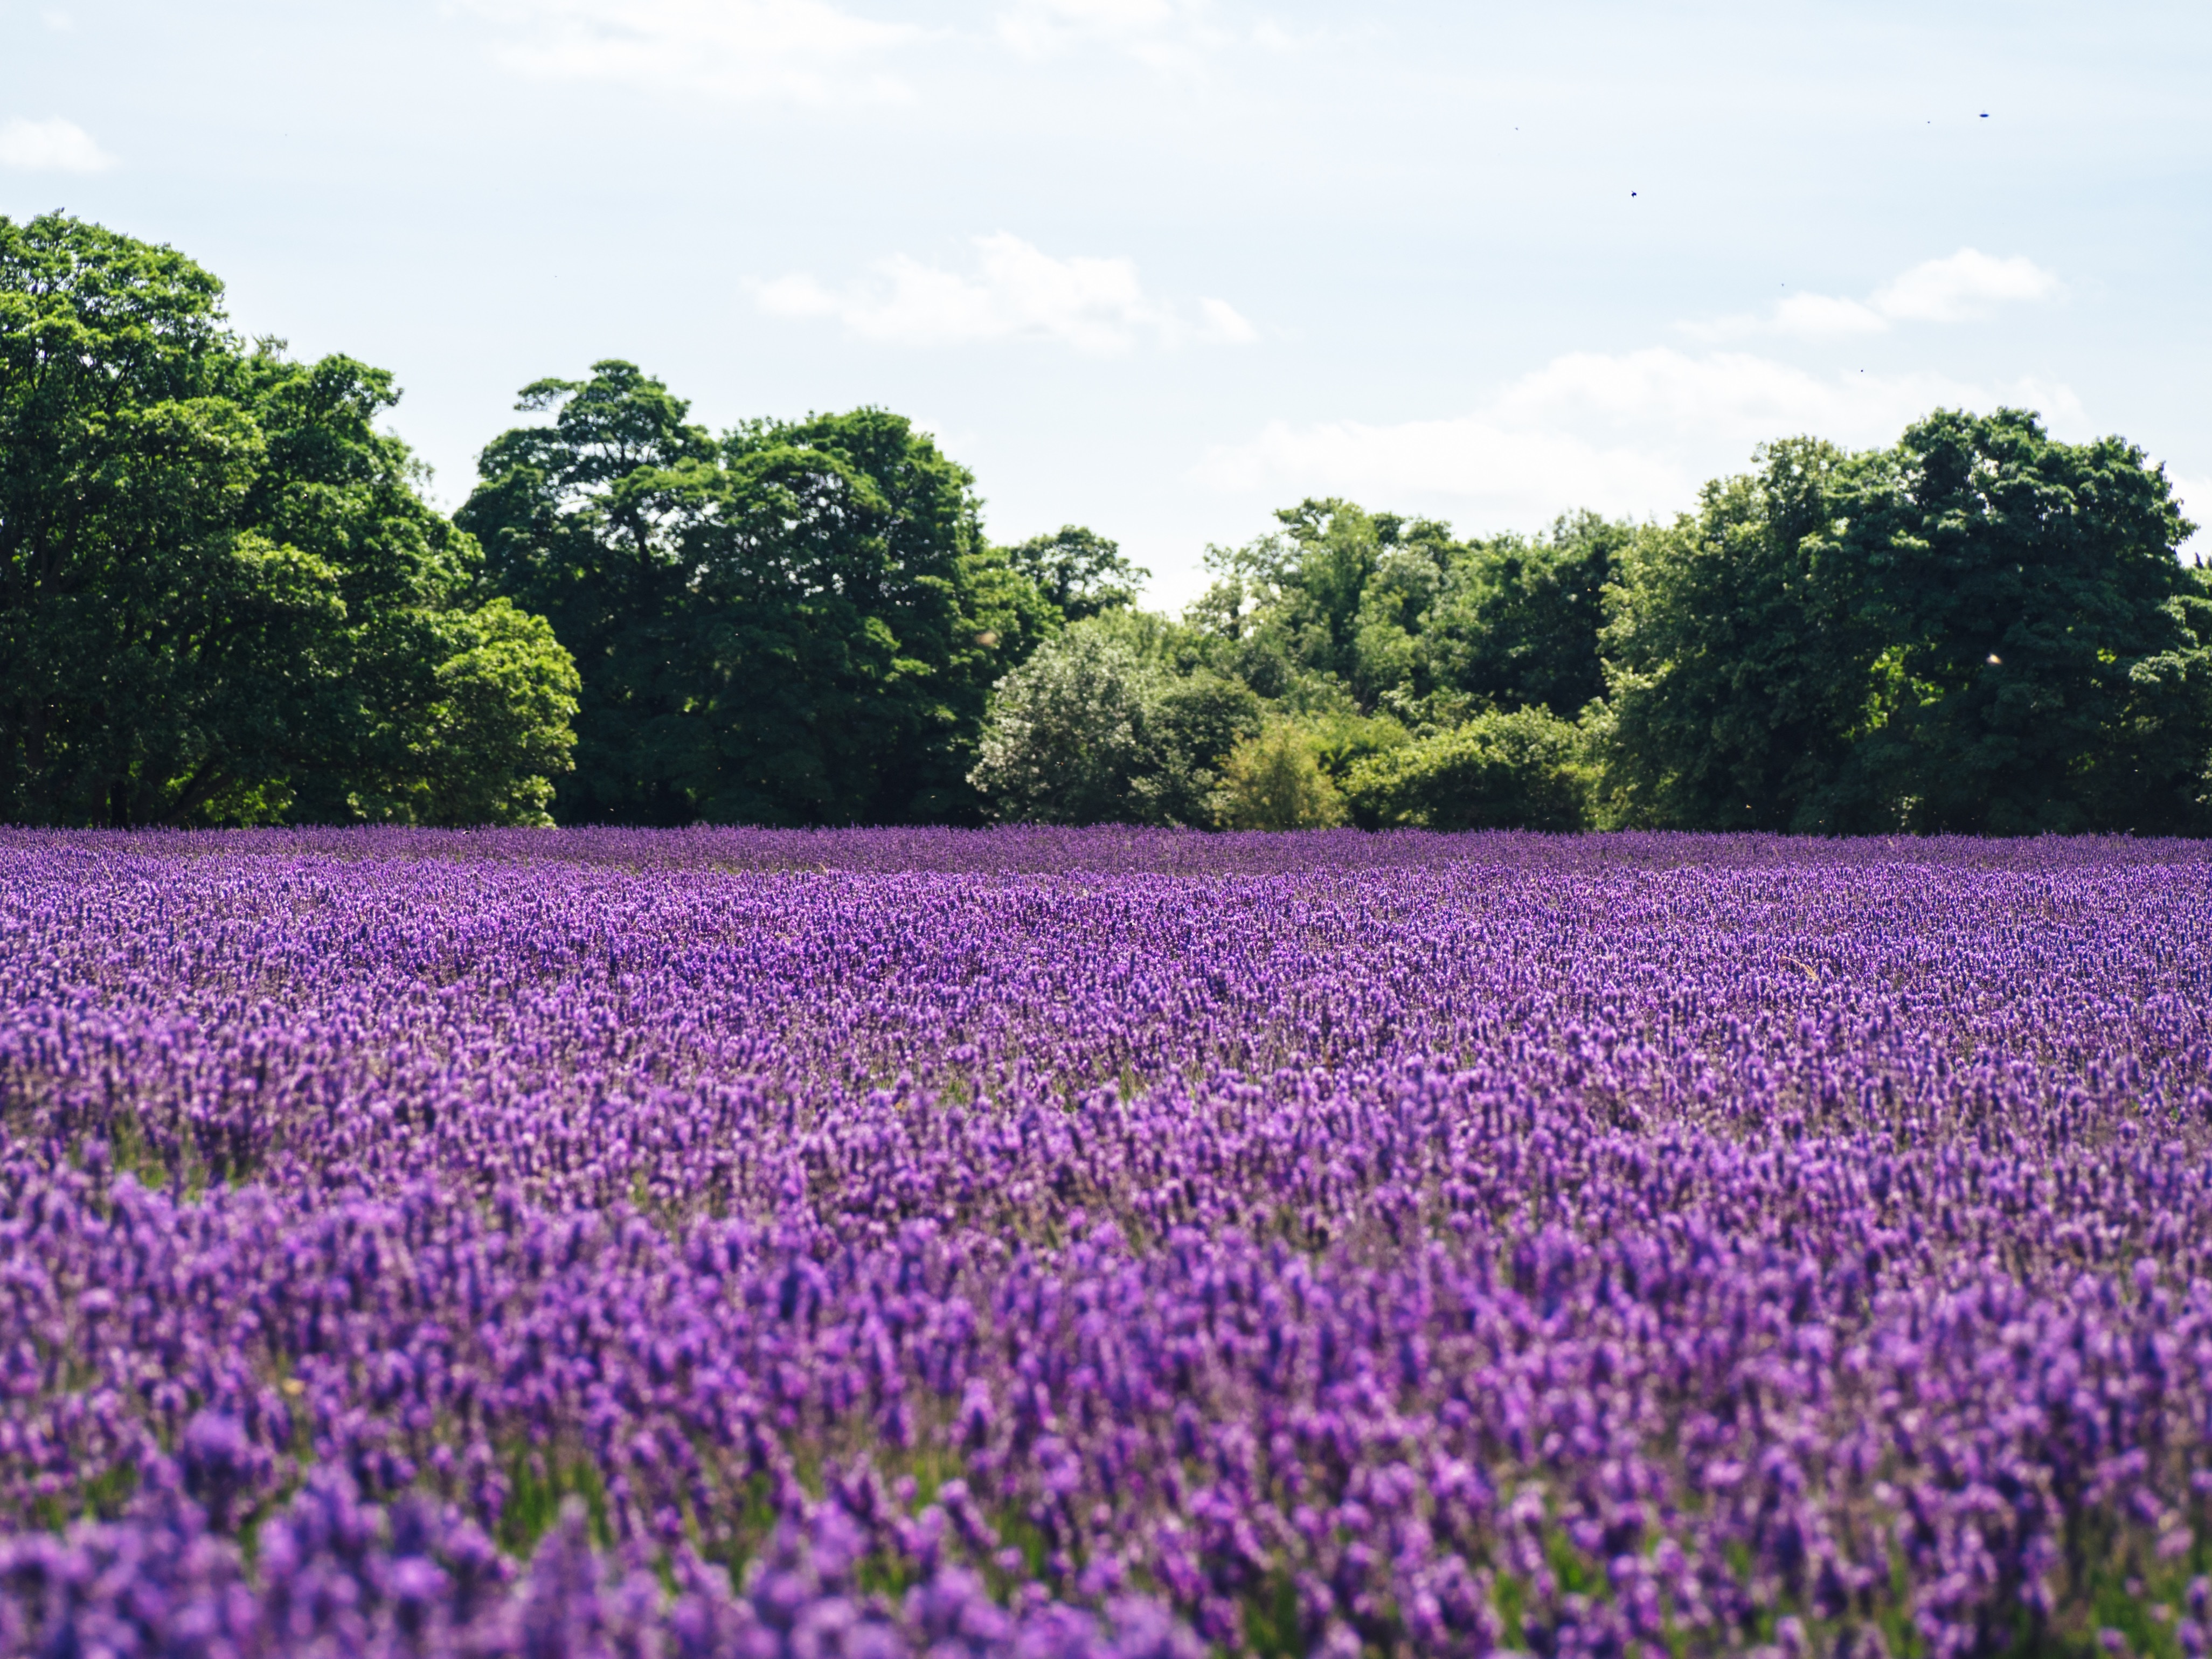
nature, plant, field, meadow, flower, purple, lavender, wildflower, flowers, trees, fields, bluebonnet, lupin, flowering plant, grass family, land plant, english lavender